Mike Bickle (minister)

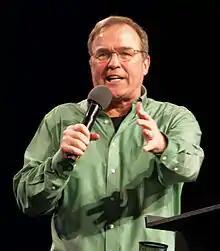
Bickle in 2011

Michael Leroy Bickle (born July 17, 1955) is a former American evangelical leader and founder of the International House of Prayer (IHOPKC)"." Once the leader of IHOPKC, Bickle oversaw several ministries and a Bible school until his dismissal in December 2023 after confessing to sexual misconduct. Bickle has also been accused of child sexual abuse.